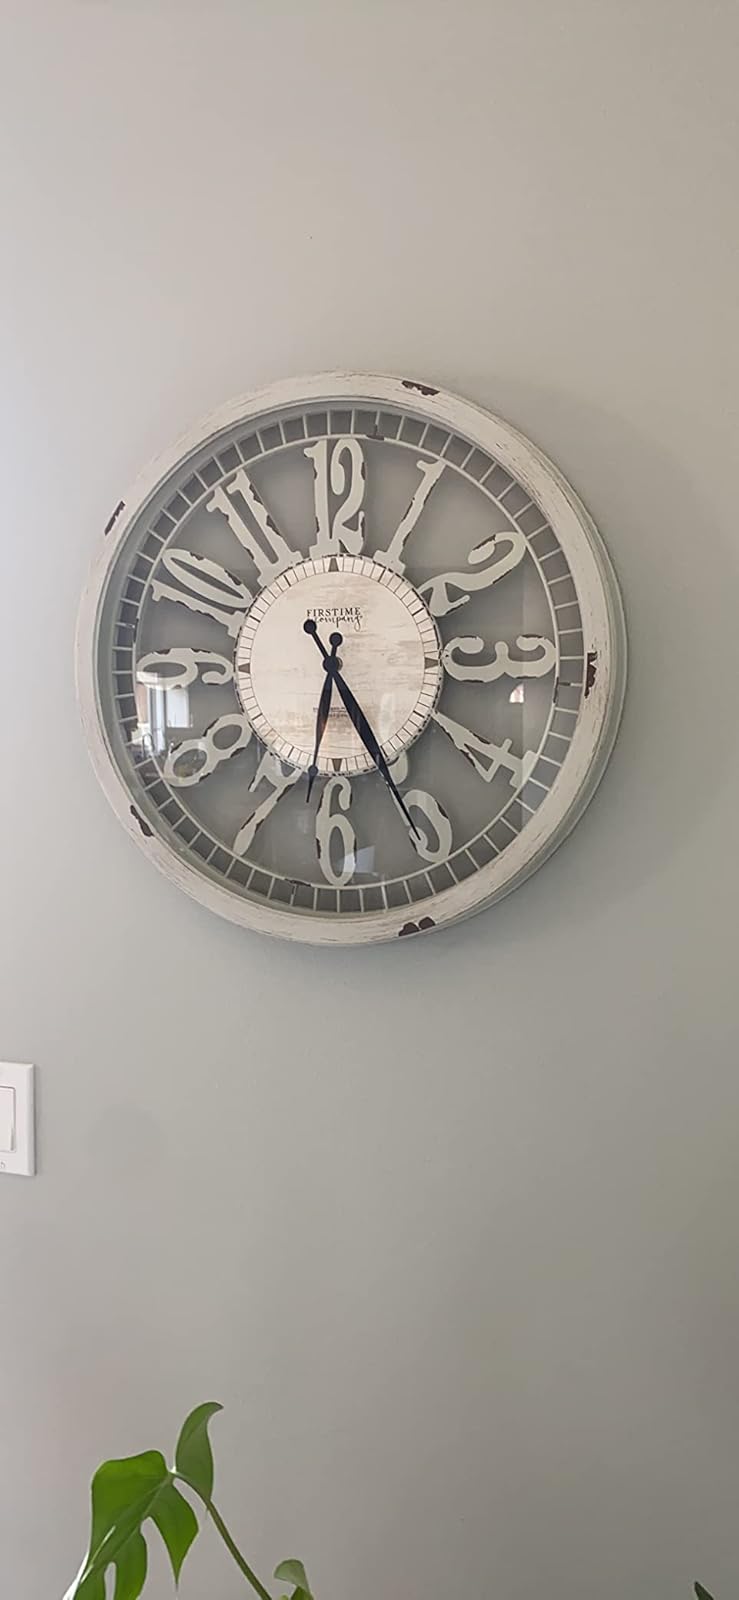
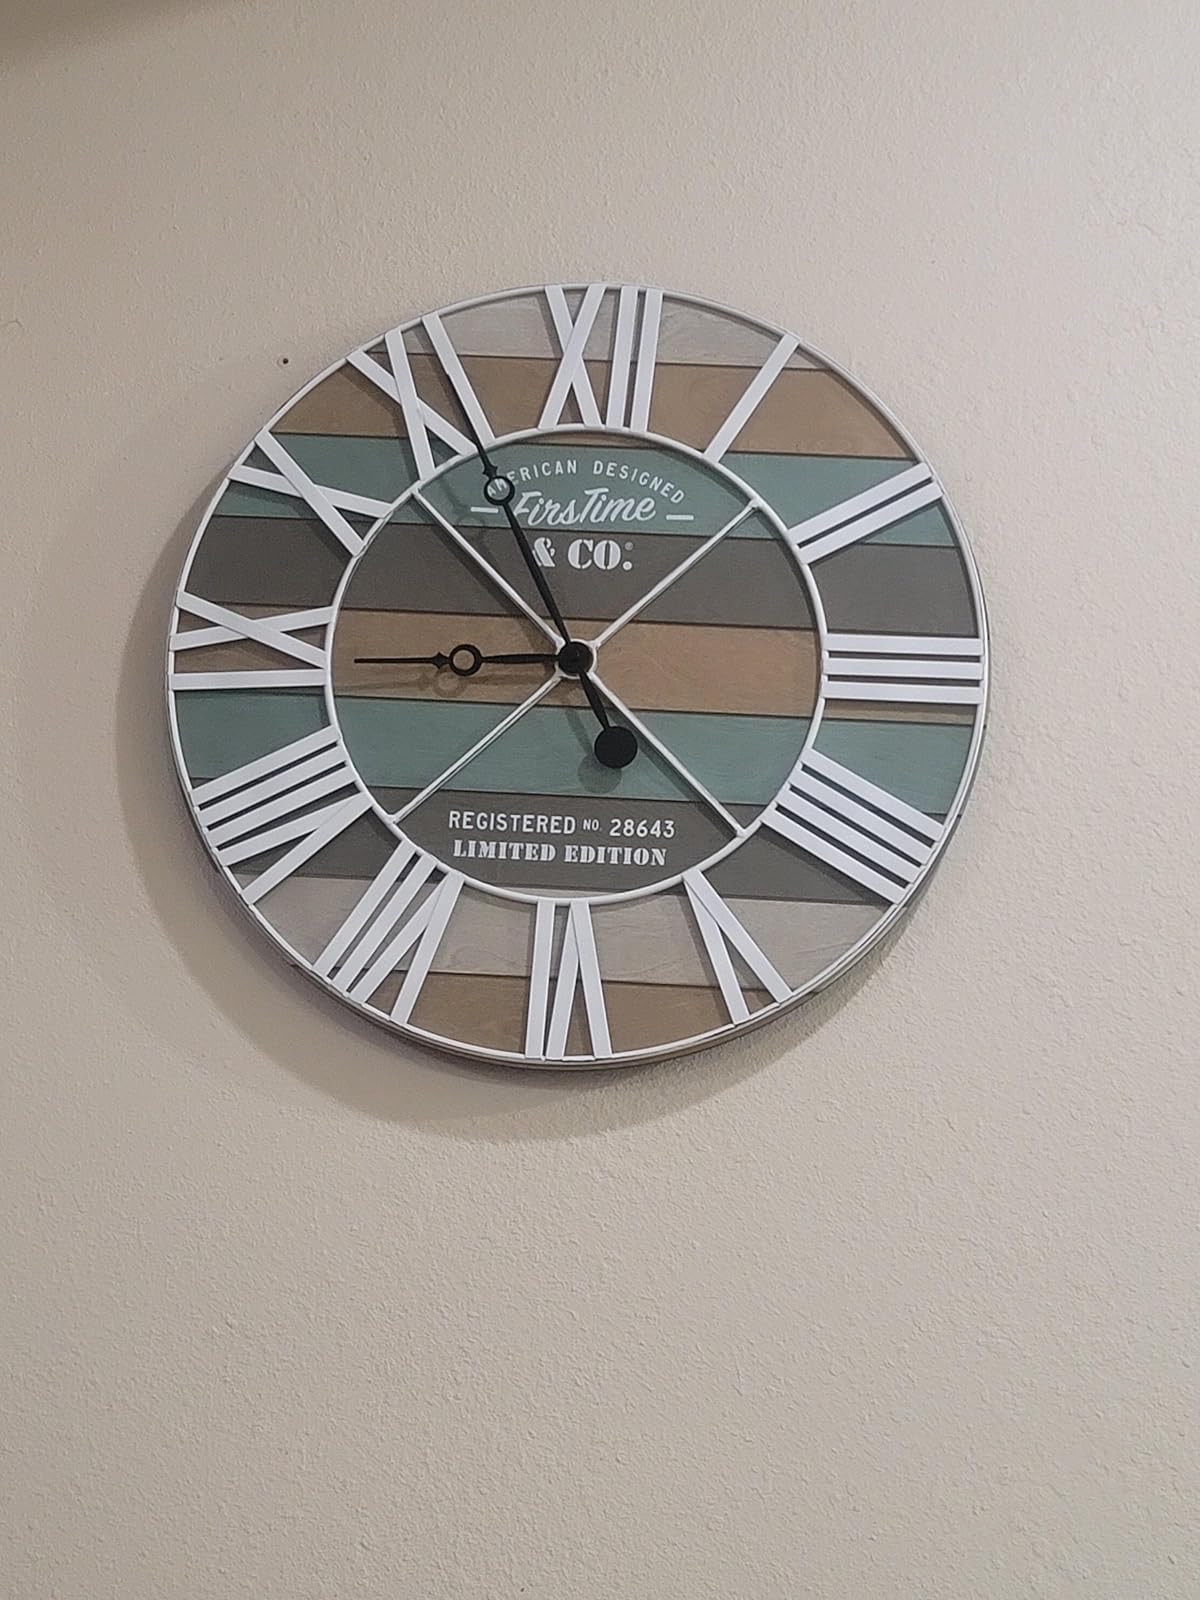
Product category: clock
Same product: no